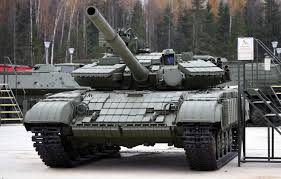
Label: T-64